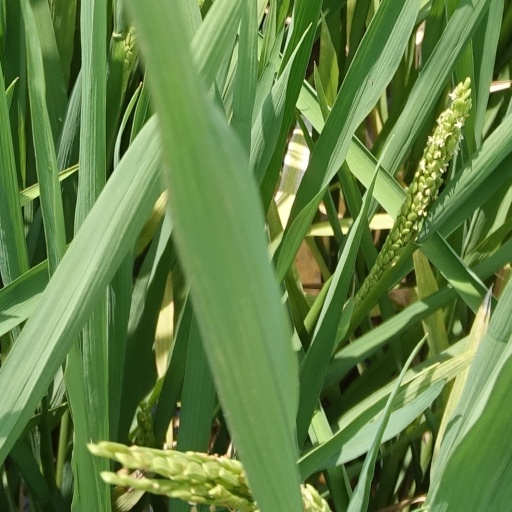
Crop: rice